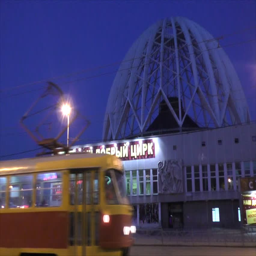
september : building and traffic in the night city